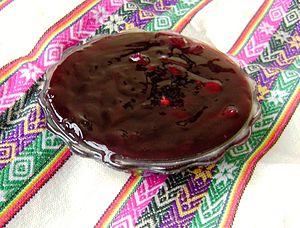
La mazamorra est un dessert populaire de divers pays d'Amérique latine. Bien que son origine réelle soit inconnue, on considère qu'il provient des différentes traditions culinaires des cultures indigènes précolombiennes des régions où il se consomme. L'attribution du nom mazamorra à ce dessert revient aux Espagnols.
L'api est une boisson typique de l'altiplano andin, consommée dans les départements de La Paz, Oruro, Potosí, Chuquisaca, Tarija et de Cochabamba. Cette boisson est fabriquée avec du maïs violet, en provenance des vallées de Tupiza, Chuquisaca, Cochabamba, Tarija, etc.